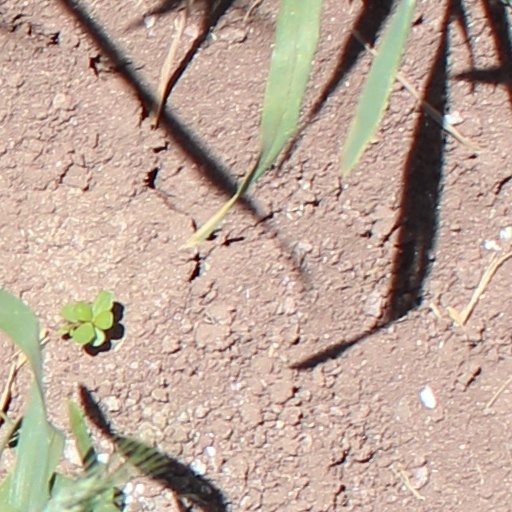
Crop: wheat